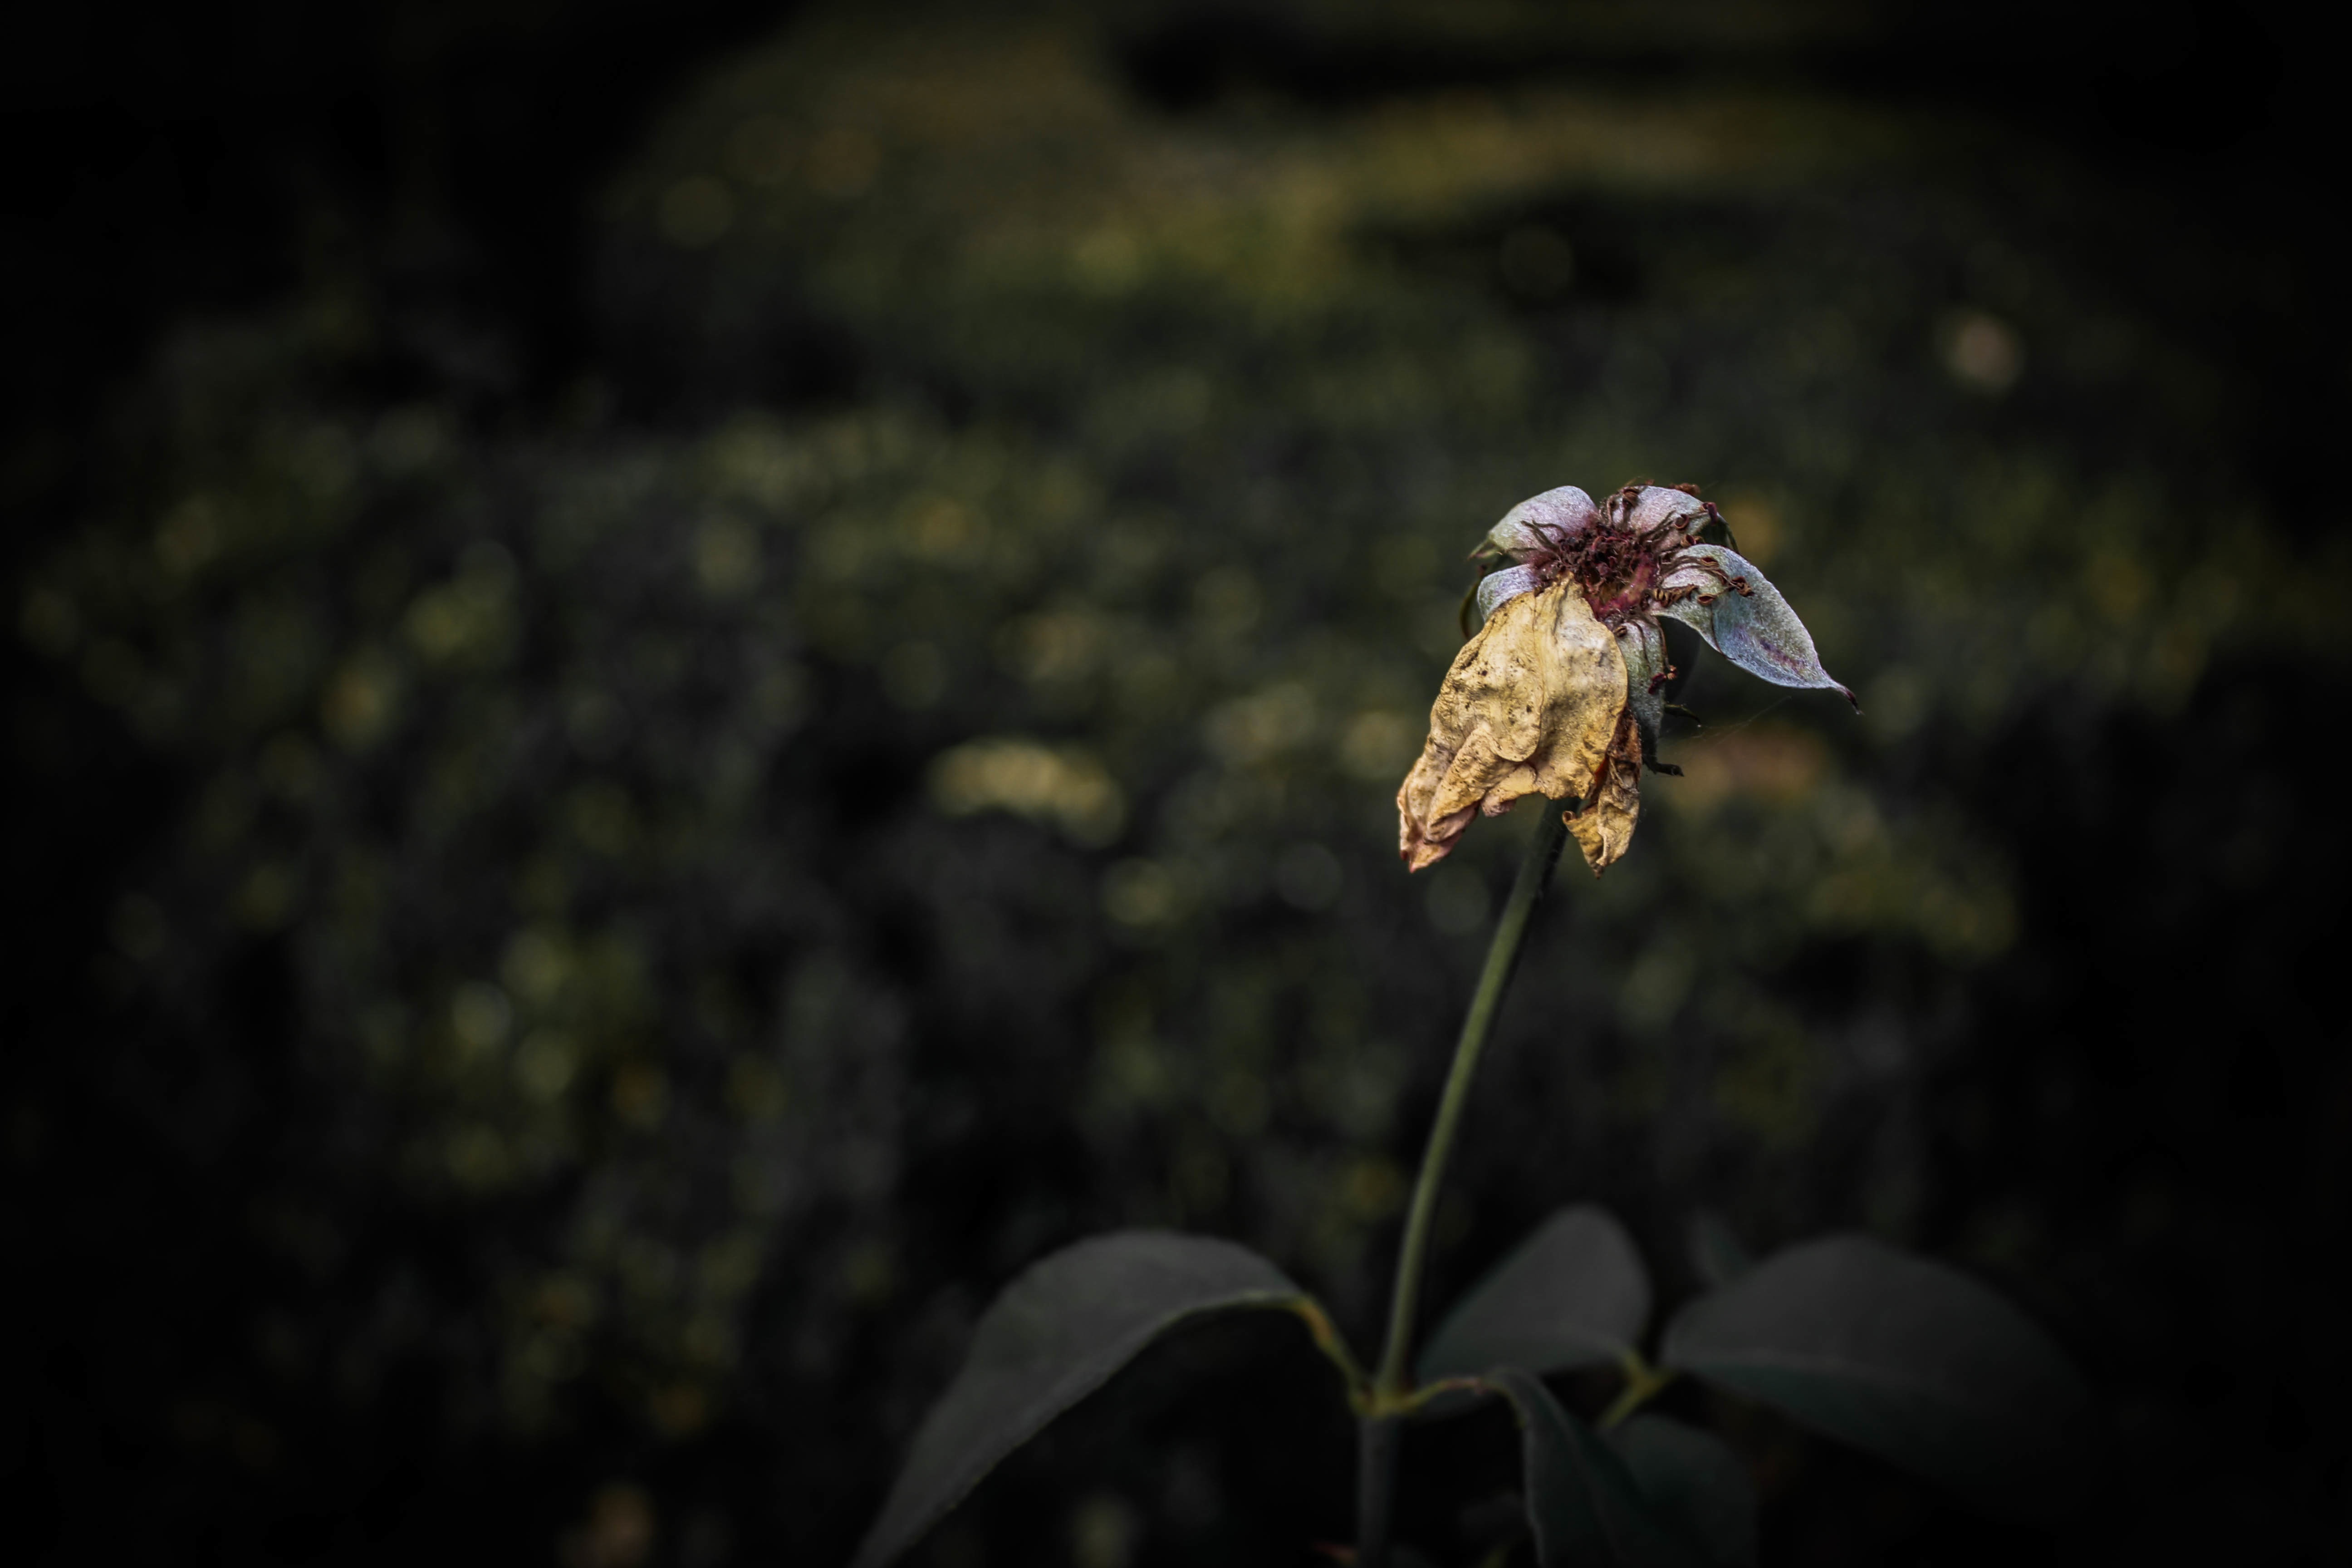
nature, plant, photography, sunlight, leaf, flower, green, insect, autumn, darkness, botany, flora, fauna, close up, macro photography